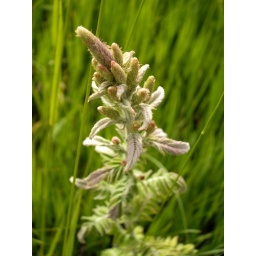
Named because pioneers thought this plant indicated lead ore in the ground underneath.